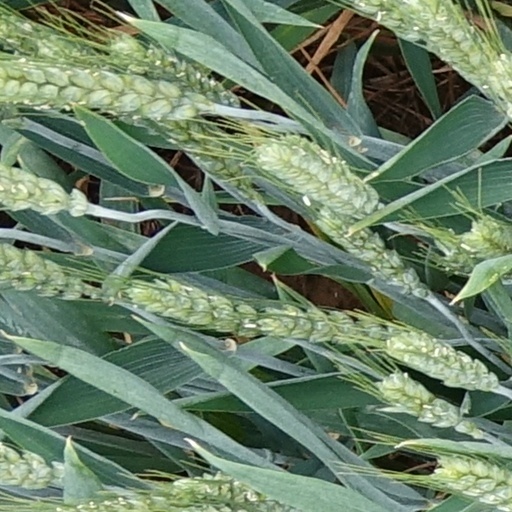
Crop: wheat